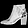
Label: Ankle boot